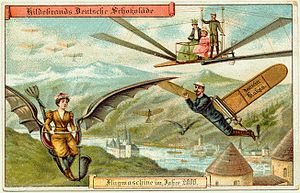
Fremtiden
Fremtiden har ofte givet anledning til spekulationer. Her postkort fra 1899/1900 med spekulation om udformningen af flyvemaskiner i 2000.
Fremtiden er den tid, der kommer efter nutiden.